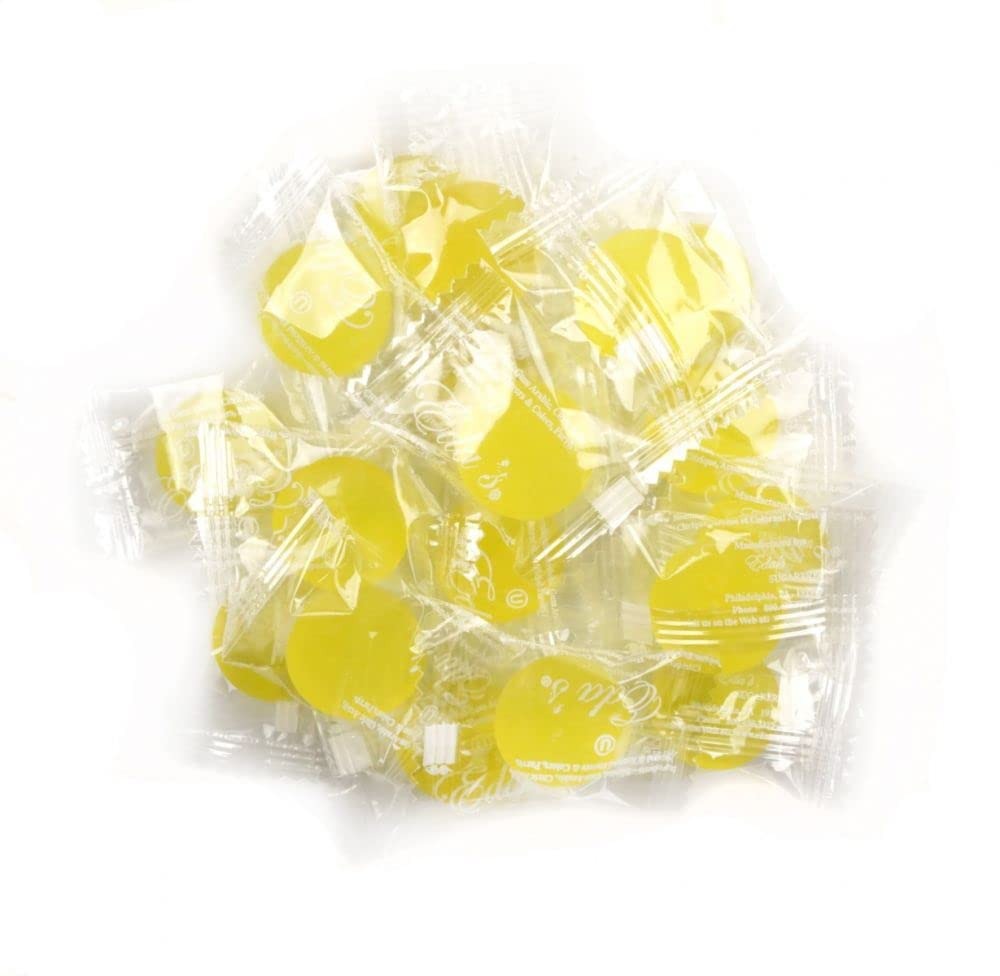
Item Name: Candy Retailer Eda's Sugar Free Hard Candy (Pineapple, 1 Lb)
Bullet Point 1: Naturally Sweetened & Guilt-Free: No sugar, fat, sodium, cholesterol, or trans fats — just clean, delicious flavor.
Bullet Point 2: Health-Conscious Choice: Zero net carbs, fewer calories than regular candy, and perfect for keto, diabetic, or low-sodium lifestyles.
Product Description: Indulge in guilt-free sweetness with Candy Retaier Eda's Sugar Free Hard Candy — the original naturally sweetened, sugar-free treat since 1958. Crafted with care in the USA, our candies are made using a unique, salt-free recipe that delivers full flavor without the aftertaste. Sweetened with natural sorbitol and containing zero net carbs, no fat, and no sodium, Candy Retaier Eda's Sugar Free Hard Candy is the perfect choice for anyone living a health-conscious lifestyle. Whether you're managing sugar intake, watching your carbs, or simply craving a cleaner, tastier candy, Eda's delivers pure satisfaction in every piece.
Value: 16.0
Unit: Ounce

Price: 19.95